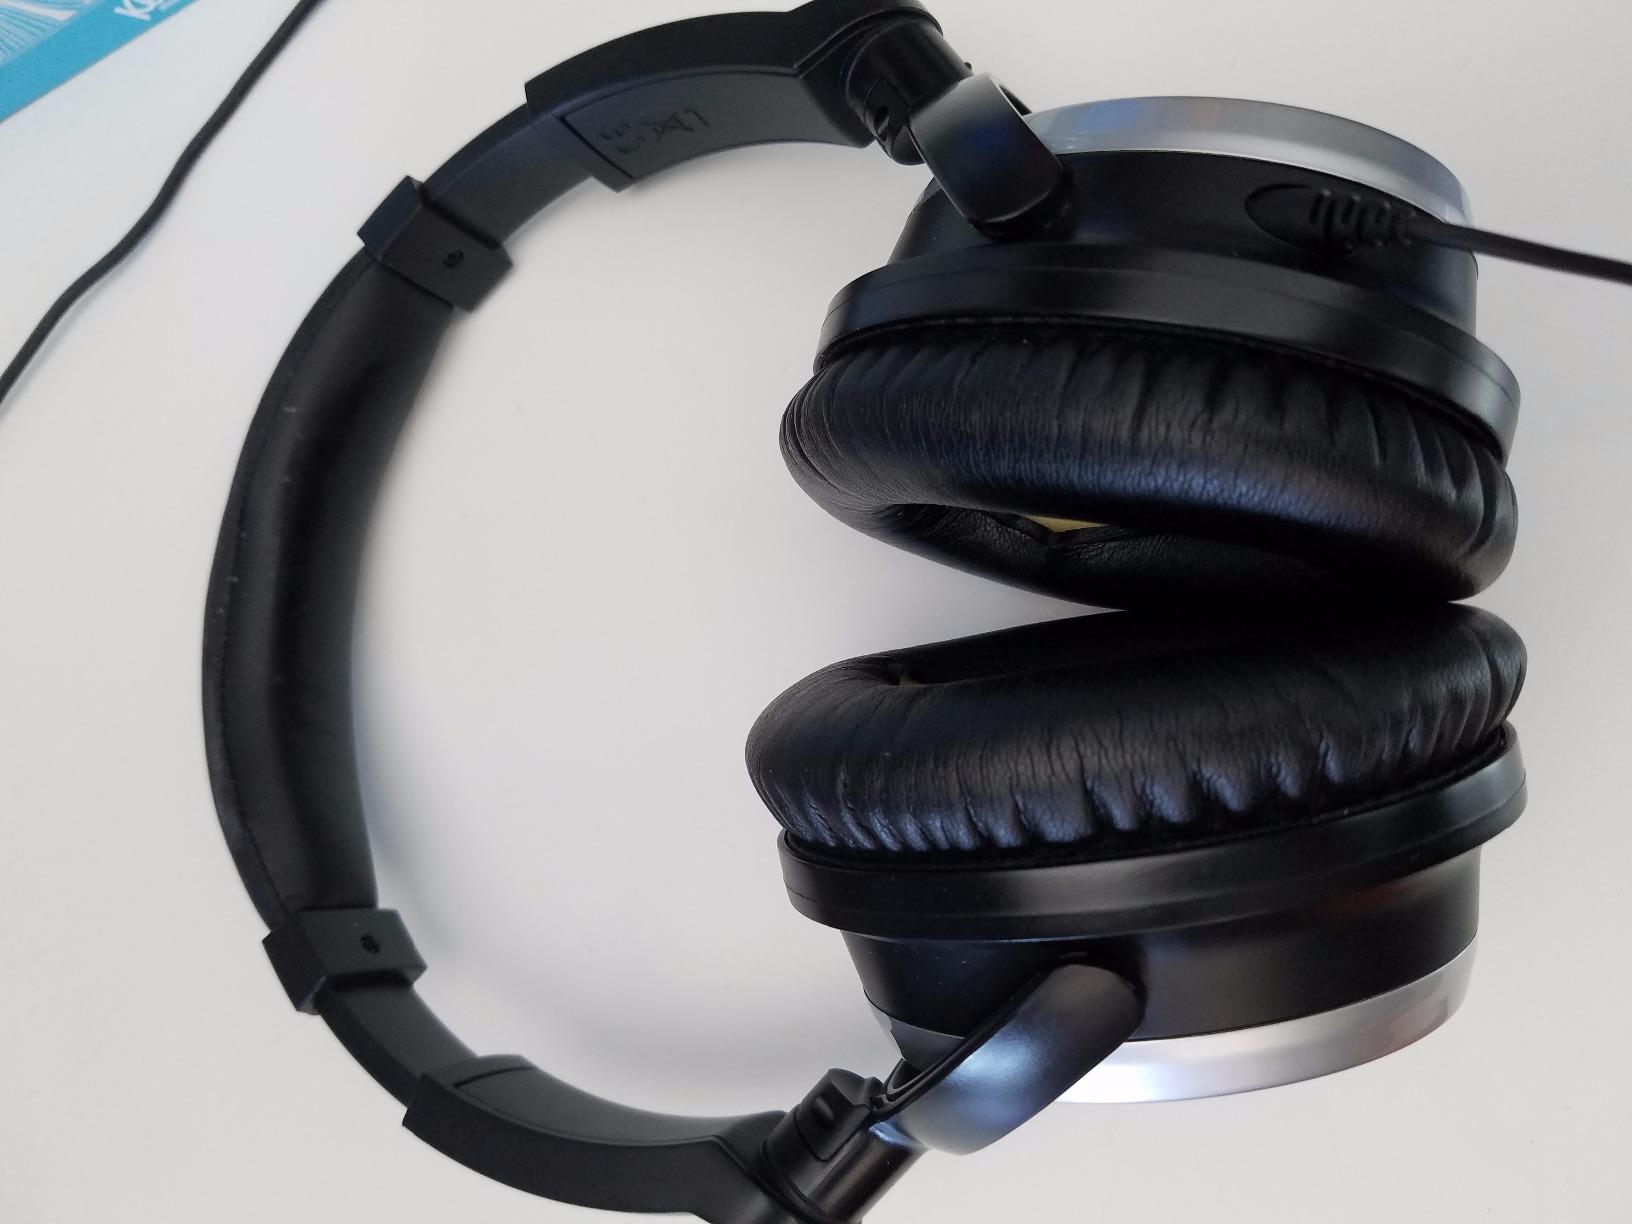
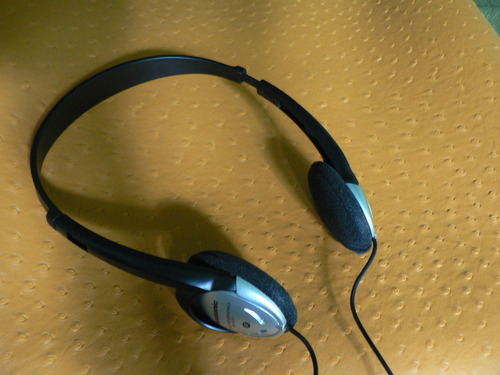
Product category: headphones
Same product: no